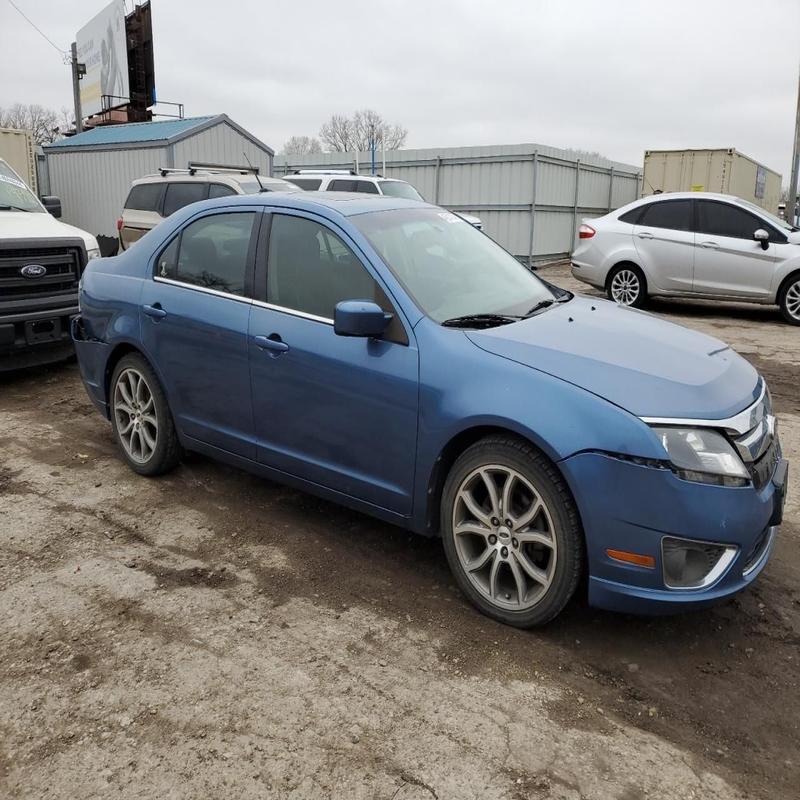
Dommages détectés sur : pare-choc avant, aile arrière droite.
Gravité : mineur